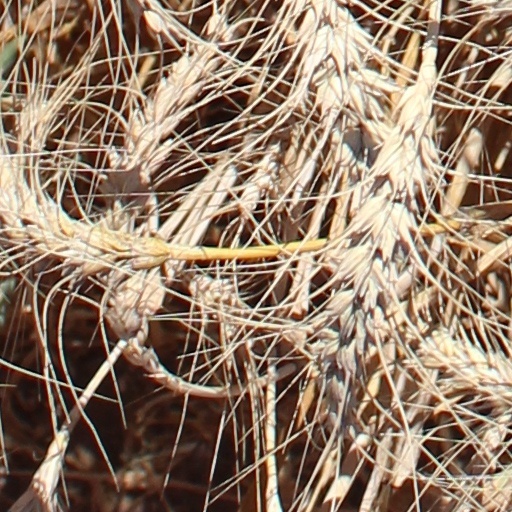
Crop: wheat